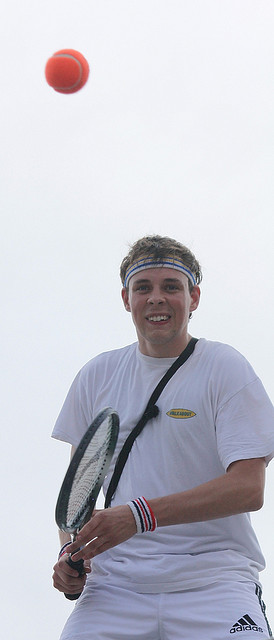
vận động viên tennis đang cầm vợt tennis chuẩn bị đỡ bóng